Jack Worrall

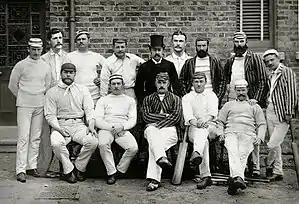

Along with most of his teammates, Worrall struggled during the wet English summer and failed to enhance his reputation. On his return to Melbourne, he was named The Argus Player of the Year in 1890, and Fitzroy's key player during these years. Injury got the better of him in 1892, and he retired from football, which allowed him to concentrate on the summer game. The next year, he married Agnes McCullum in Fitzroy.